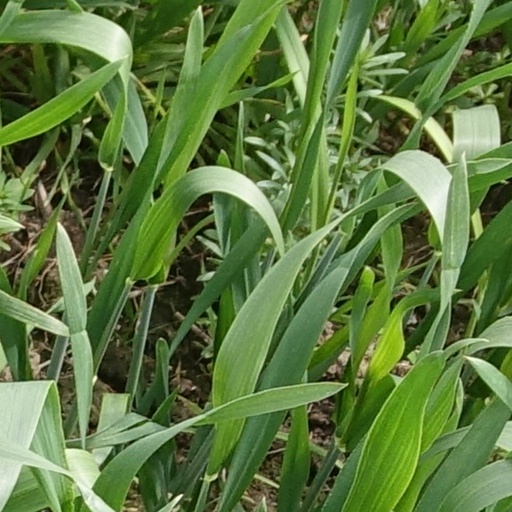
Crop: wheat